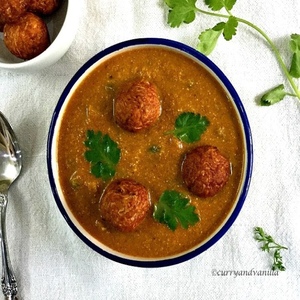
Dish: kofta